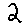
Label: 2